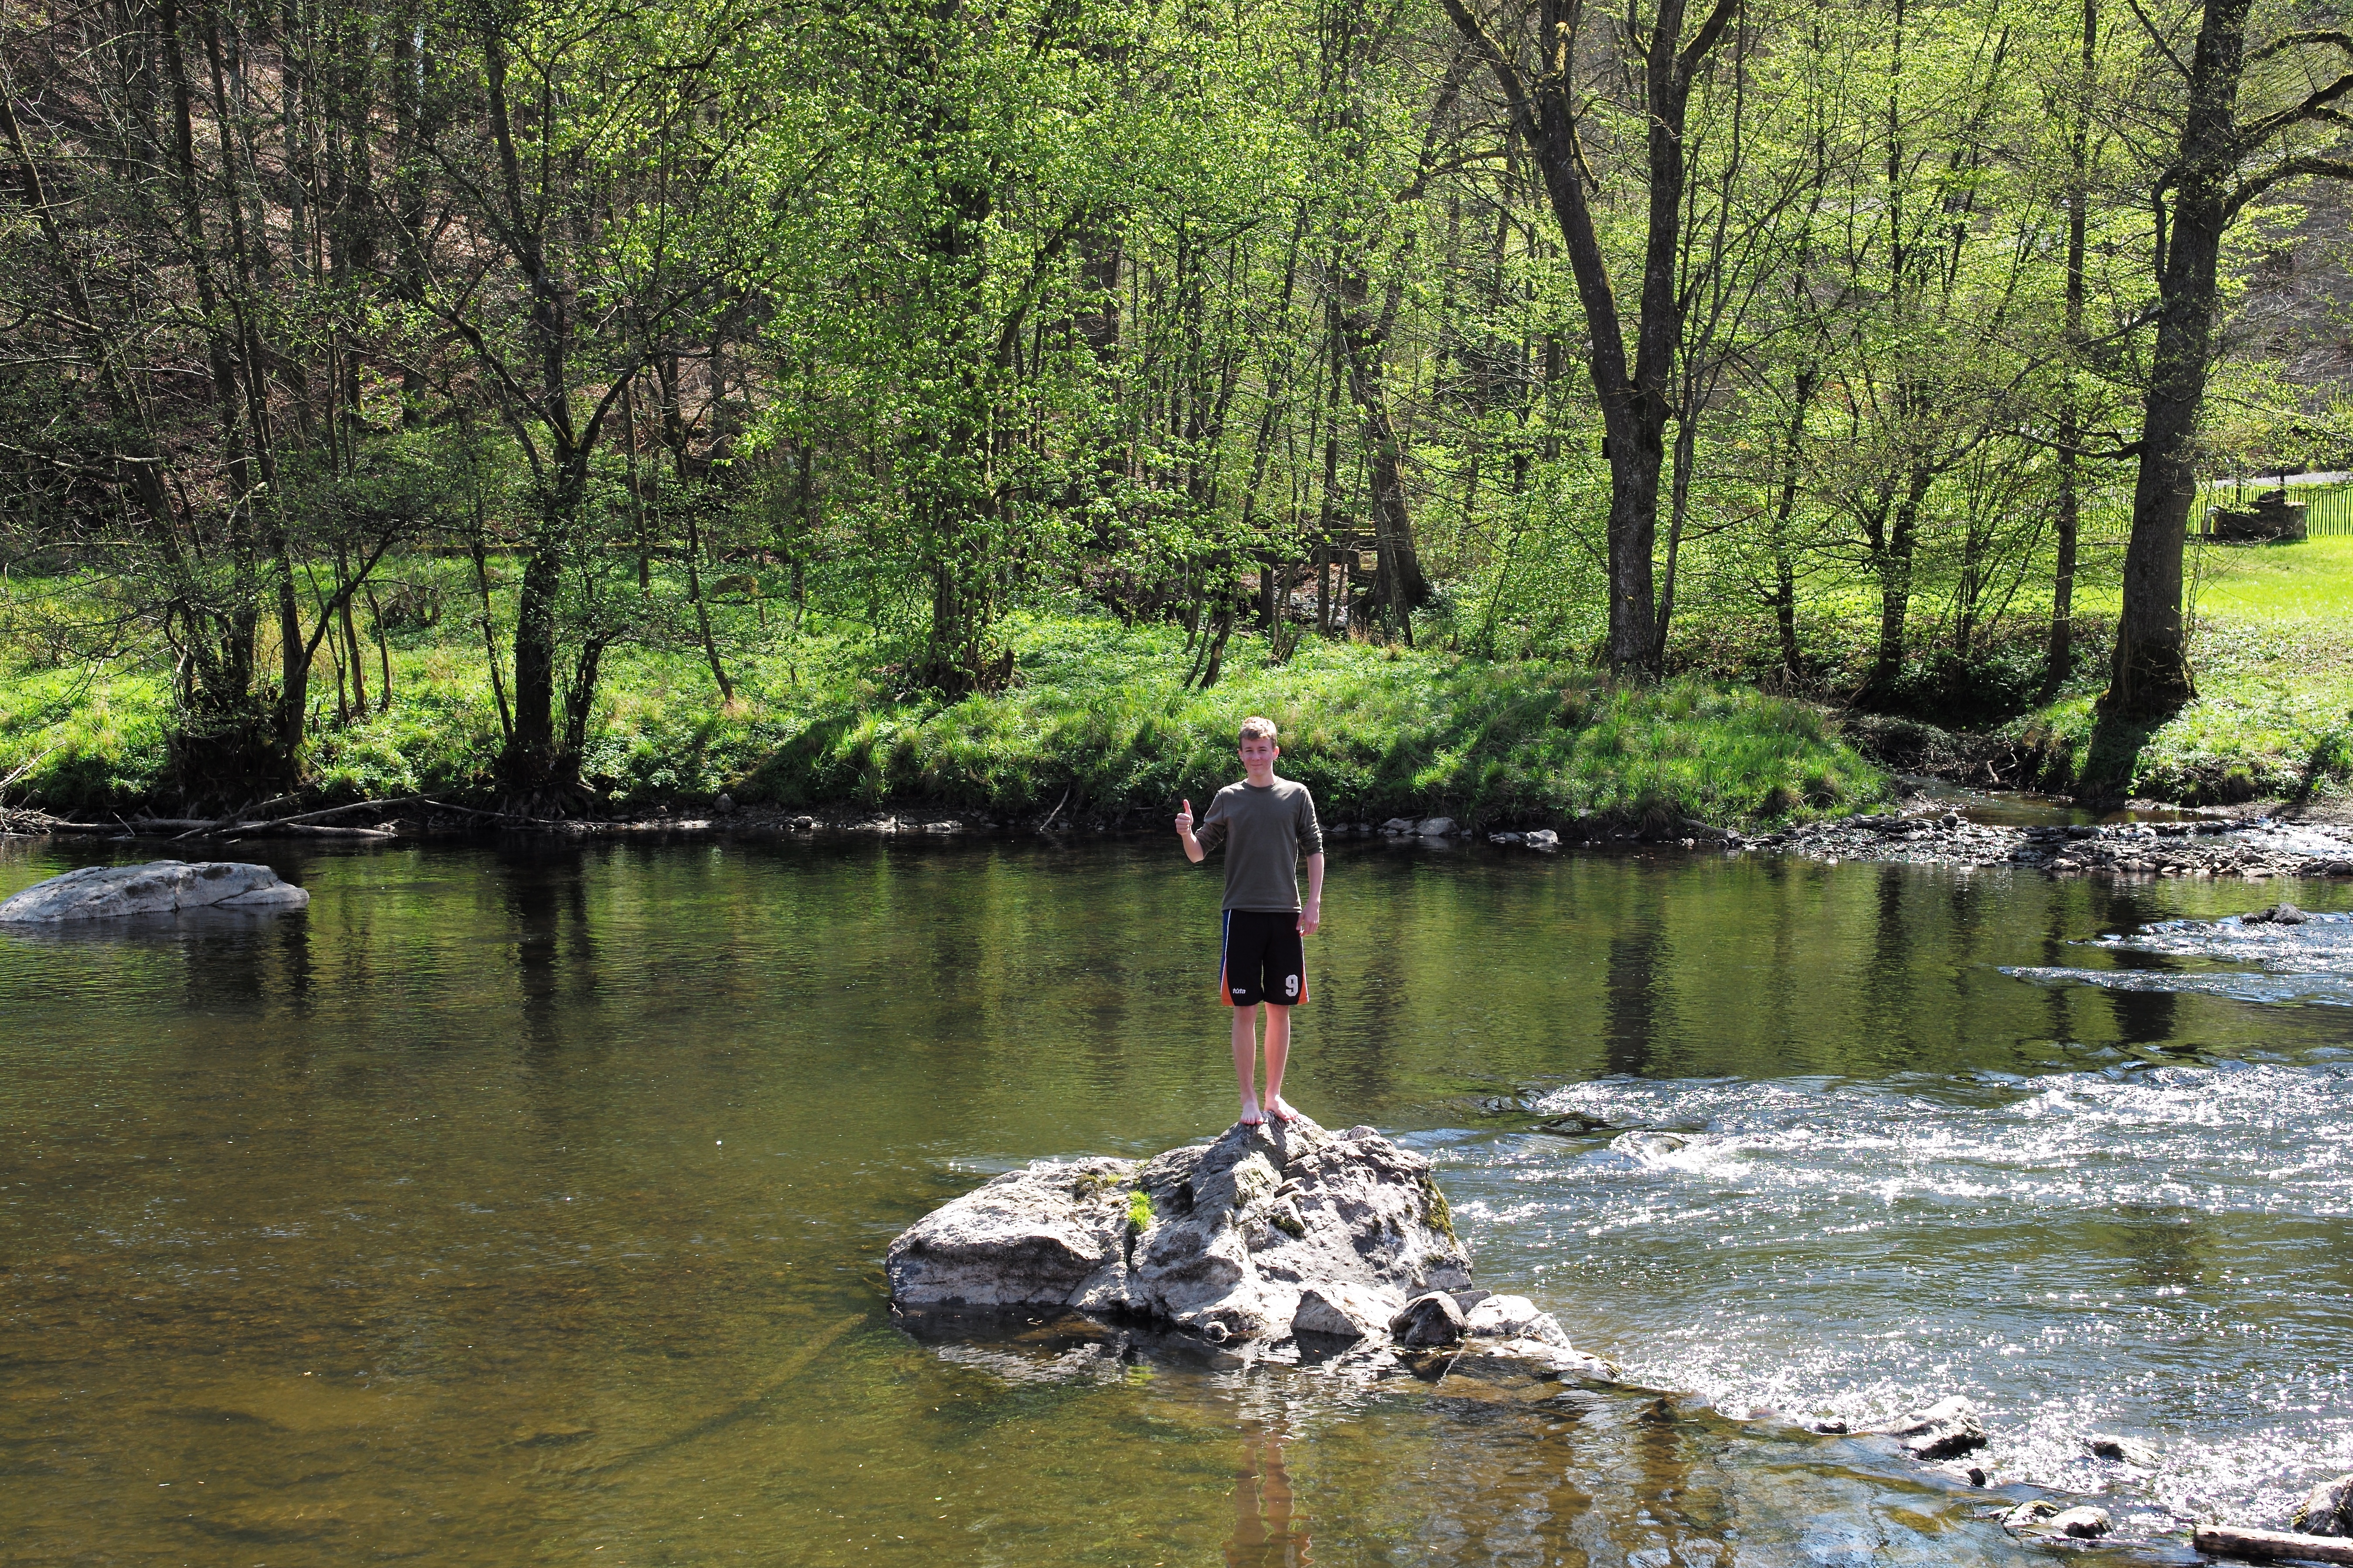
nature, creek, wilderness, hiking, lake, river, travel, pond, europe, stream, spring, belgium, wetland, leica, ardennes, stoumont, ambleve, watercourse, fish pond, bayou, recreational fishing